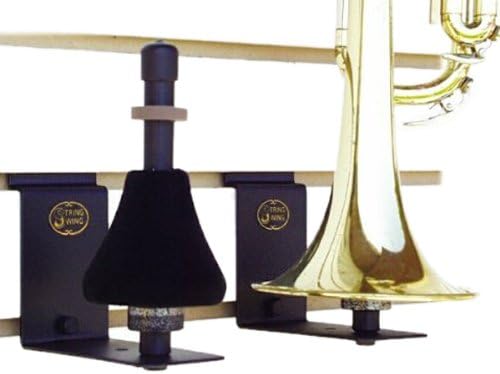
String Swing Trumpet Stand (BHH12-3)
Category: Musical Instruments
Great for school band/music rooms! Vertical trumpet display.
Features: Great for school band/music rooms! | Vertical display | For trumpet | For 3" slatwall | Black